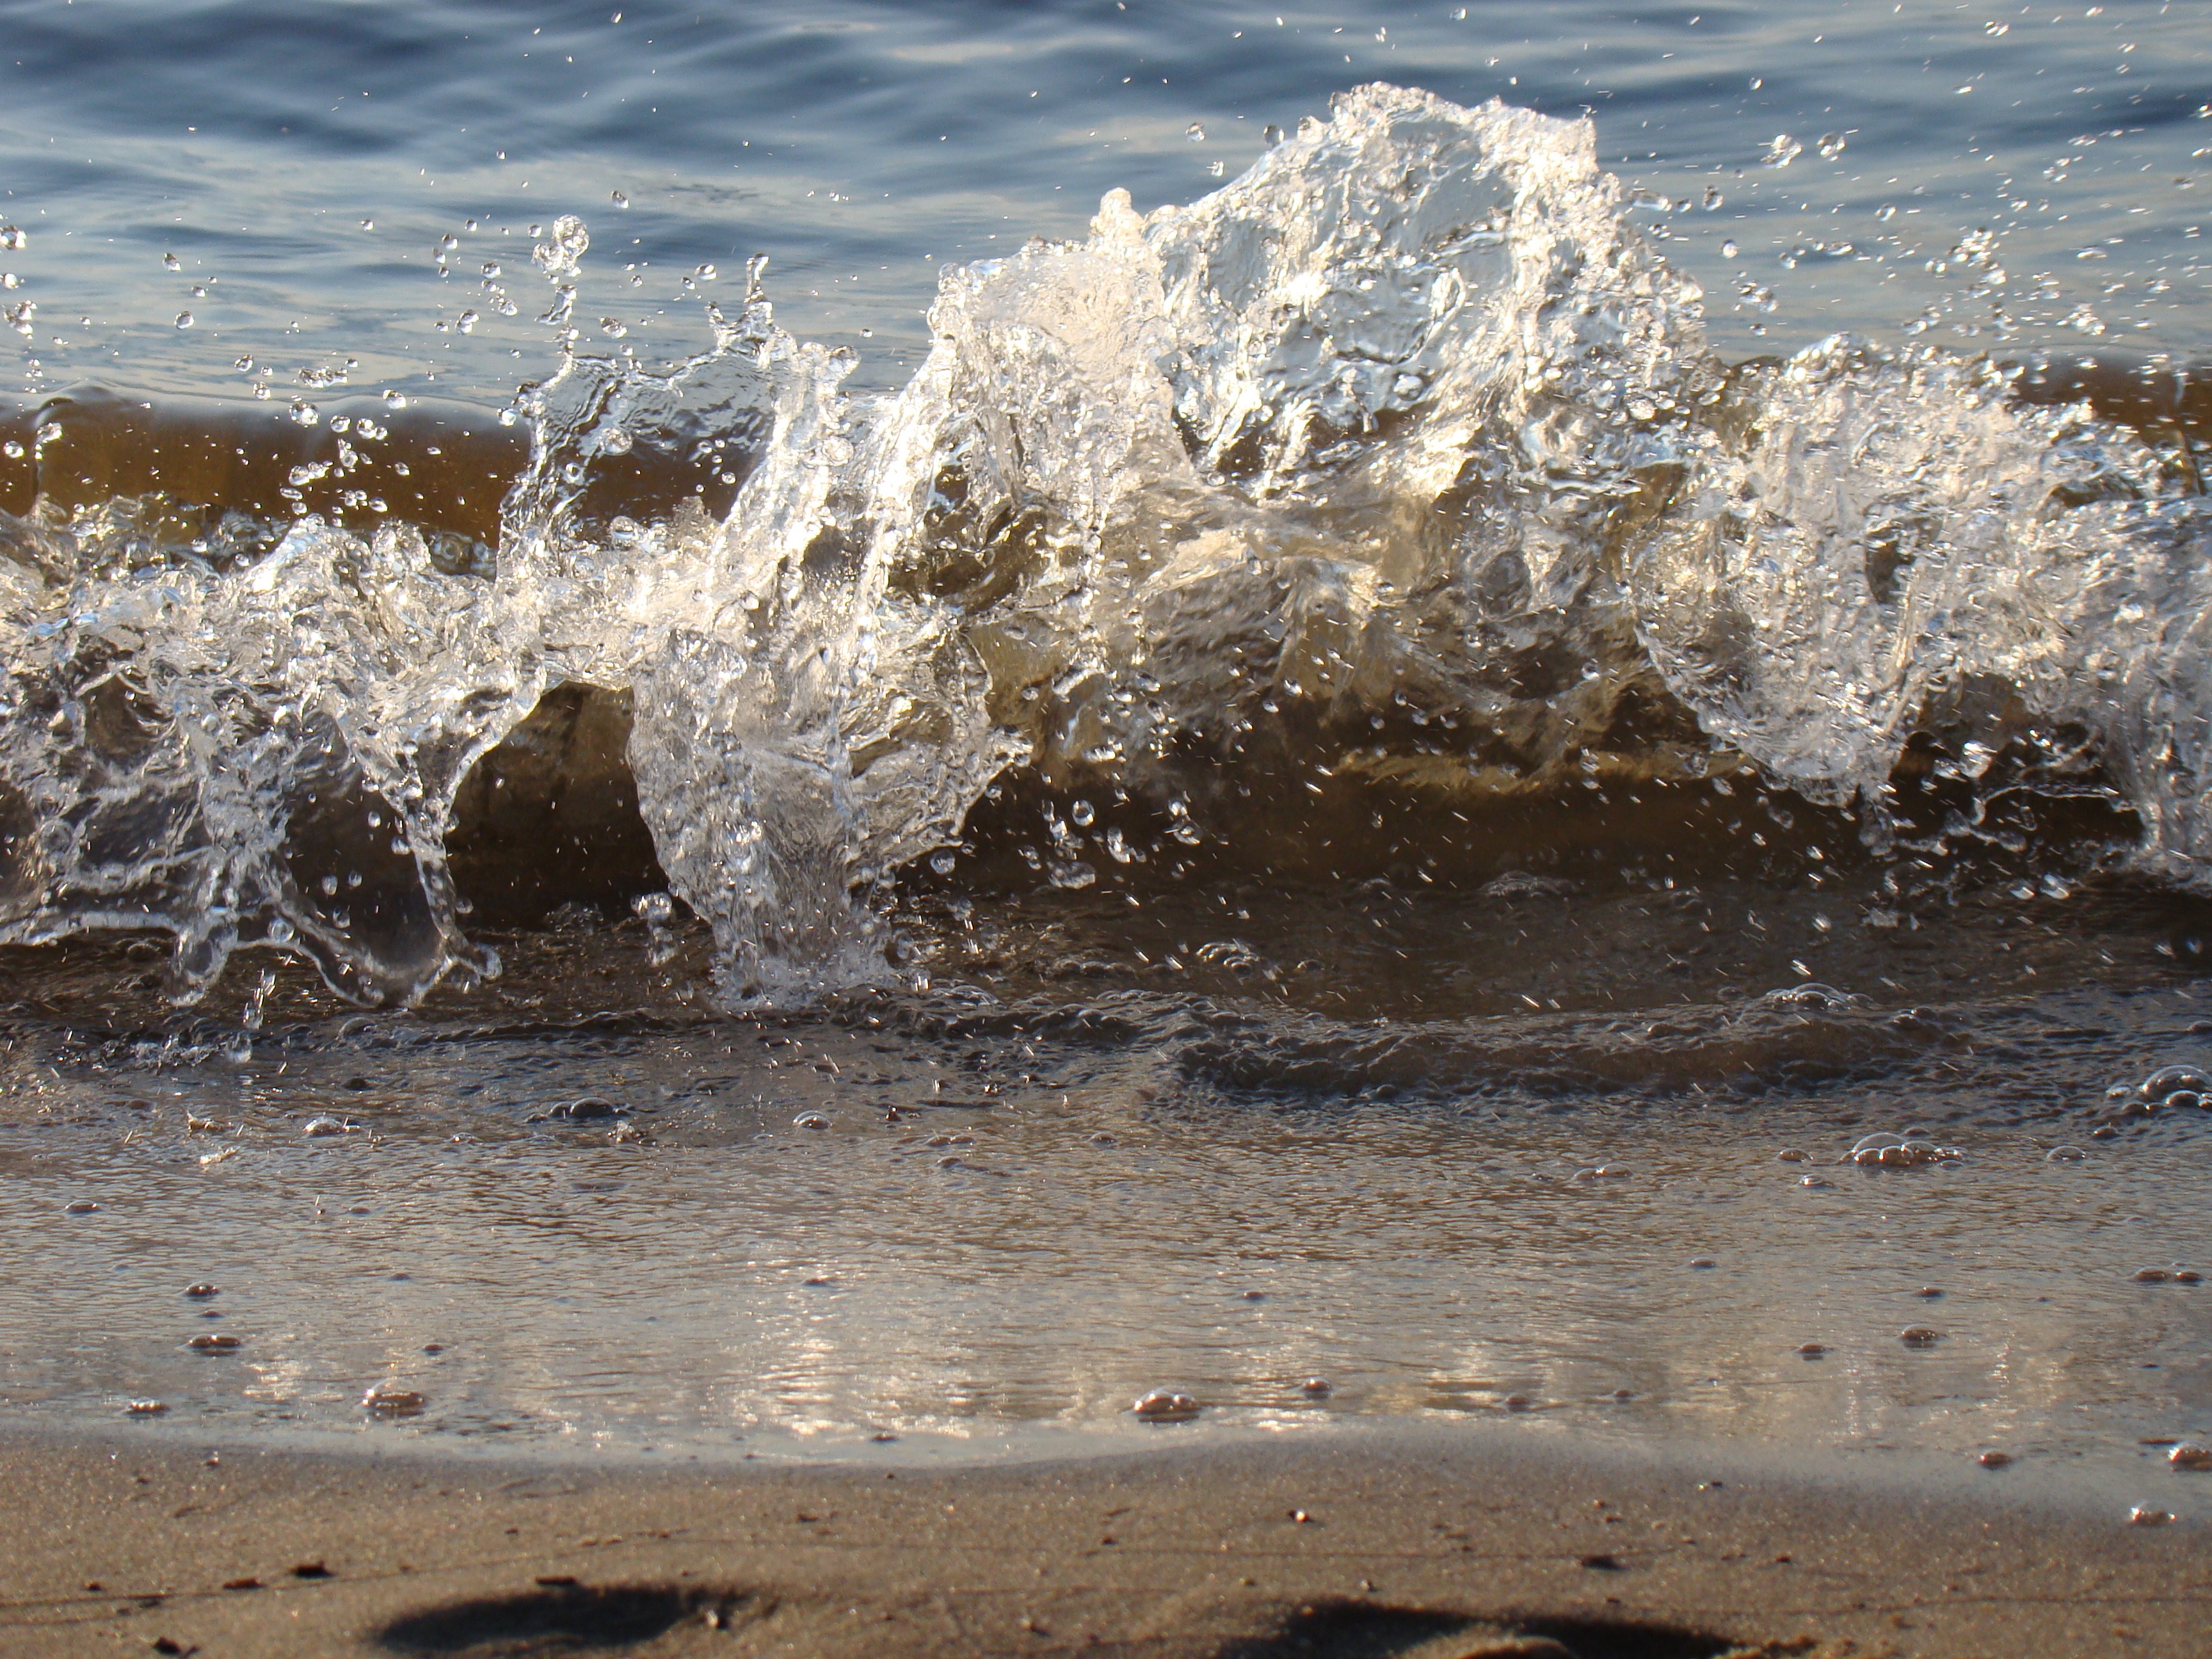
beach, sea, coast, water, sand, rock, ocean, winter, sun, sunlight, shore, wave, river, summer, ice, reflection, mud, spray, material, body of water, geology, mudflat, wind wave